Dugald Stewart

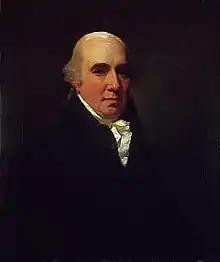
Dugald Stewart as painted by Henry Raeburn, c. 1810.

Dugald Stewart (22 November 175311 June 1828) was a Scottish philosopher and mathematician. Today regarded as one of the most important figures of the later Scottish Enlightenment, he was renowned as a populariser of the work of Francis Hutcheson and of Adam Smith. Trained in mathematics, medicine and philosophy, his lectures at the University of Edinburgh were widely disseminated by his many influential students. In 1783 he was a joint founder of the Royal Society of Edinburgh. In most contemporary documents he is referred to as Prof Dougal Stewart.